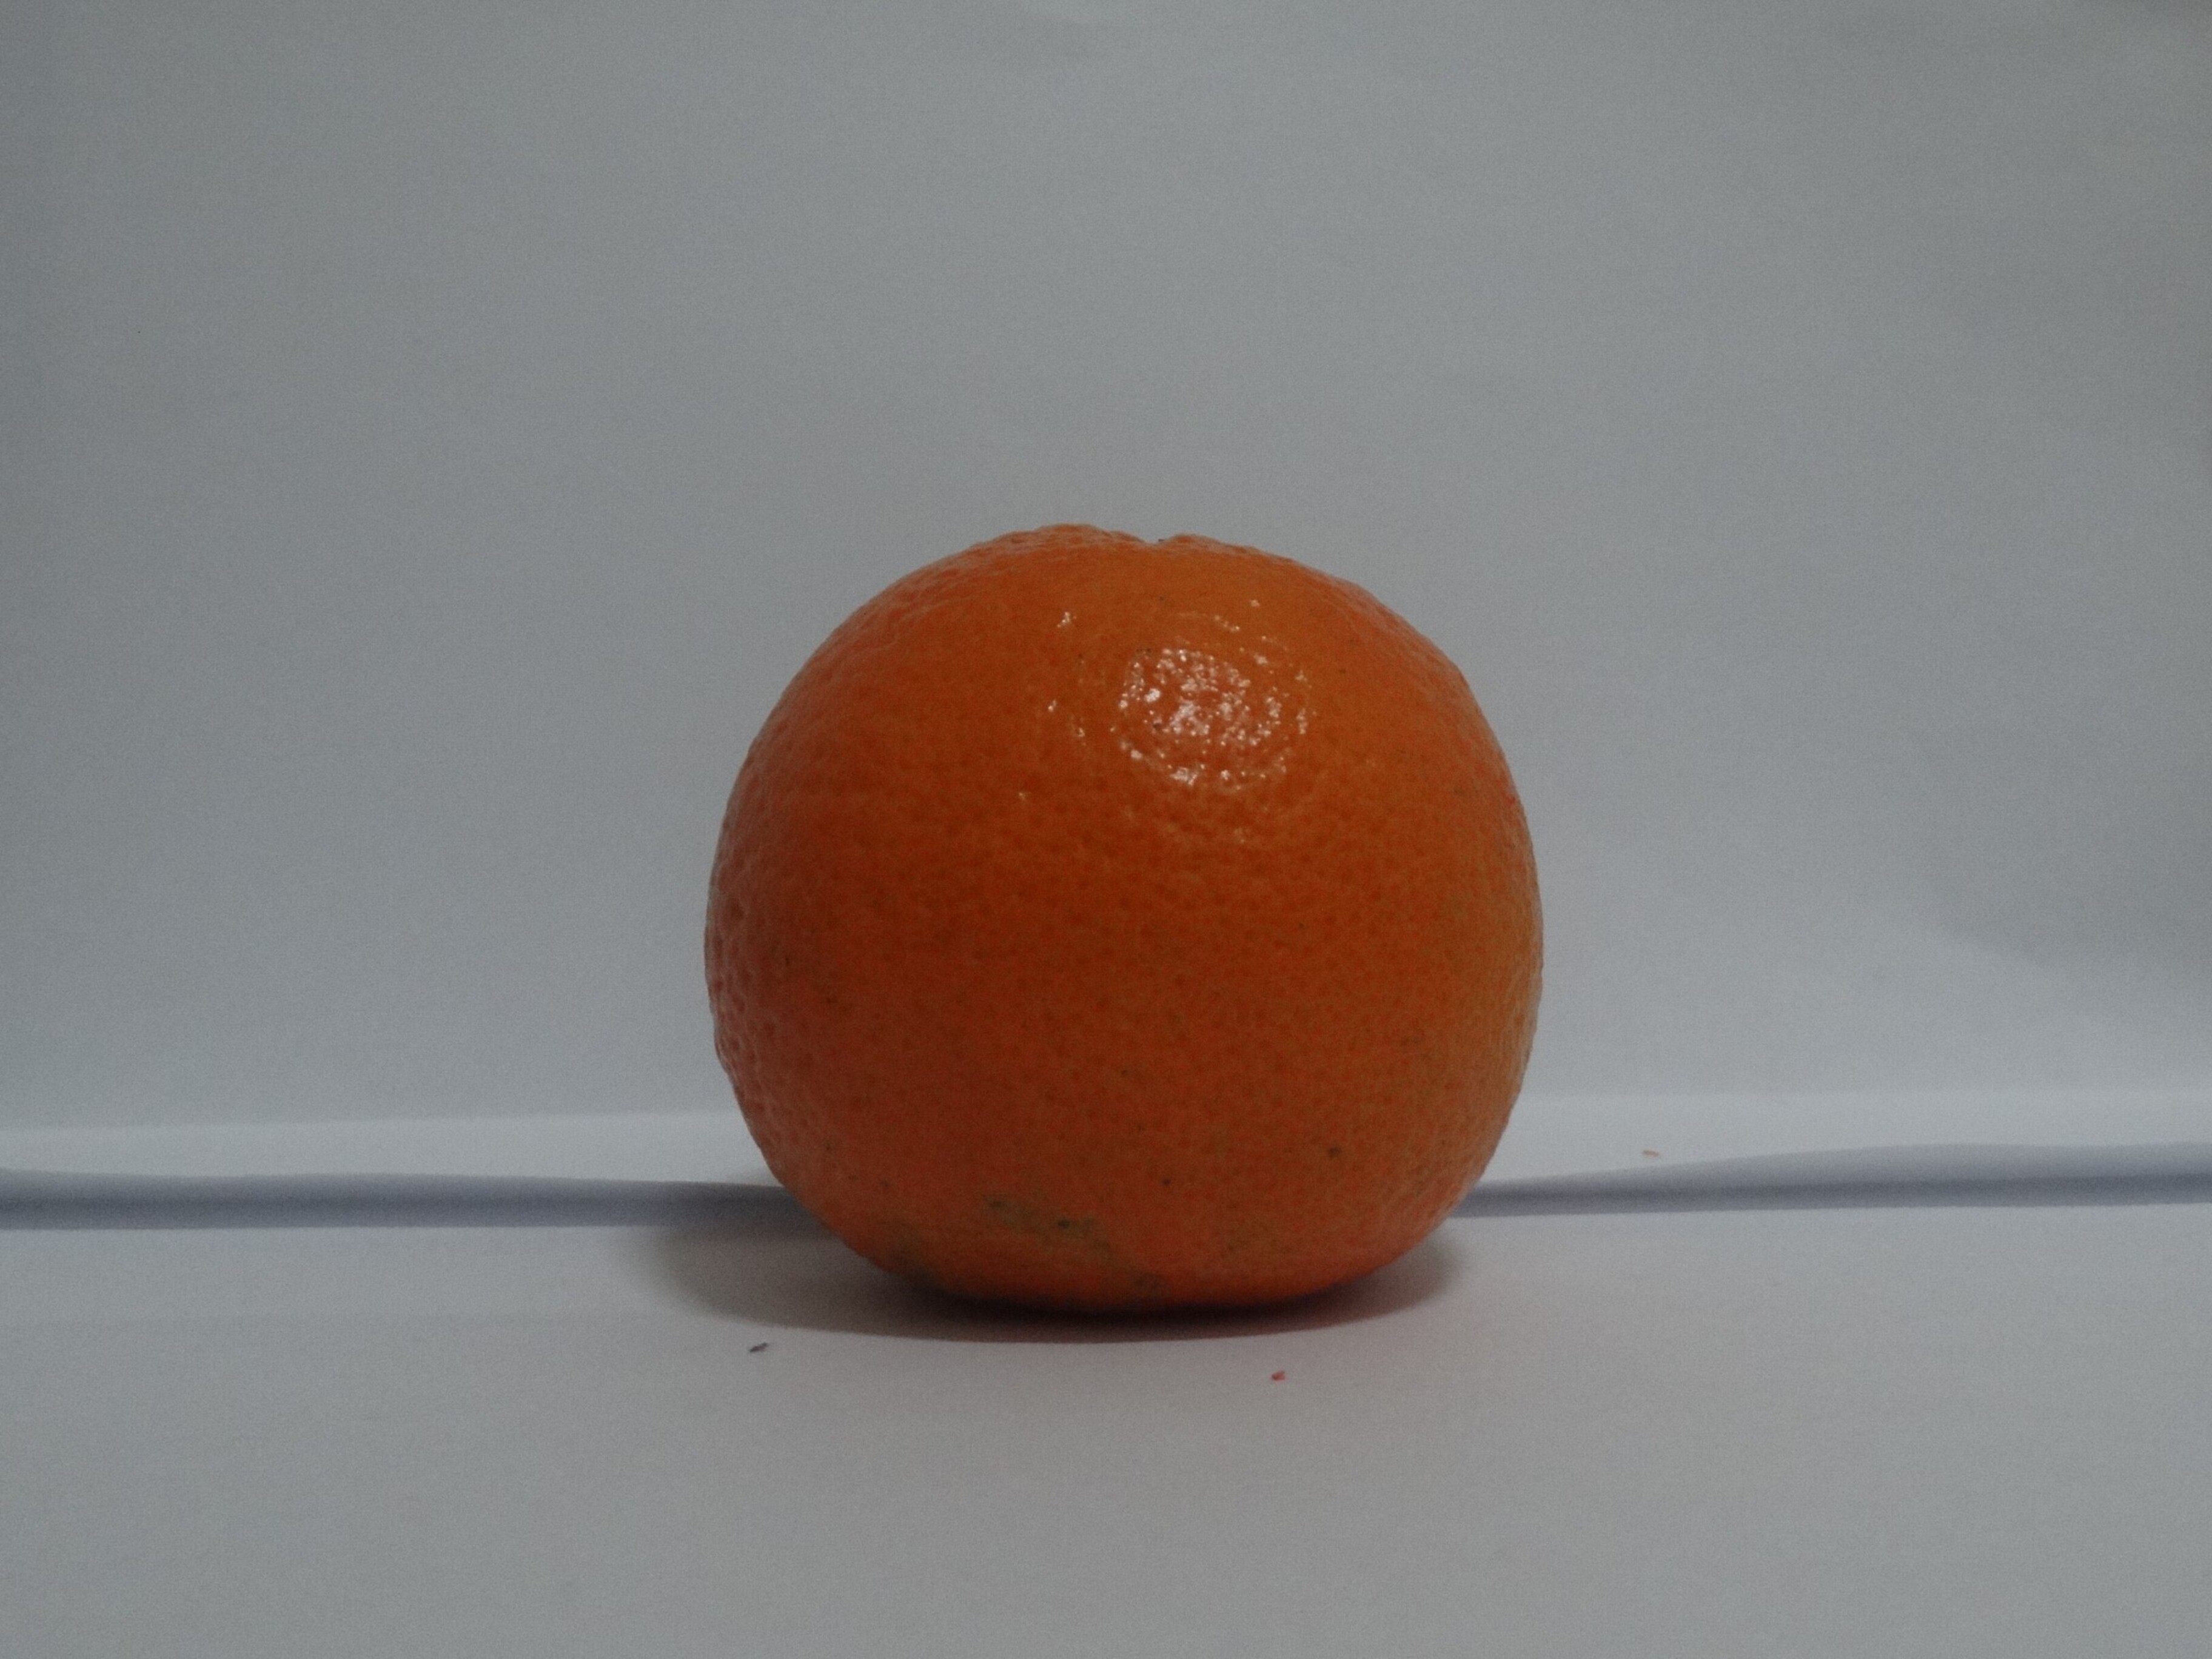
Citrus fruit variety: tankan